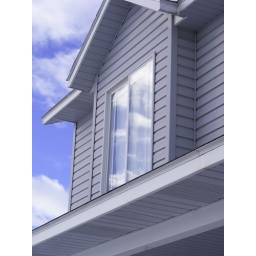
Thought it was neat to see the clouds reflecting in our upstairs window this morning.